Nuno Espírito Santo

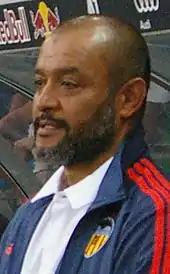
Espírito Santo as manager of Valencia in 2015

Espírito Santo signed a one-year contract with Valencia in La Liga on 4 July 2014, replacing Juan Antonio Pizzi. On 12 January 2015, he agreed to an extension to keep him at the club until 2018, and he eventually led them to a fourth place finish in his first season, Highlights included a 2–1 home win over Real Madrid and a 2–2 away draw against the same opponent, while he was named La Liga Manager of the Month three times/ He resigned on 29 November 2015, following a 1–0 away defeat to Sevilla, after a poor start to both Valencia's La Liga and Champions League campaigns.